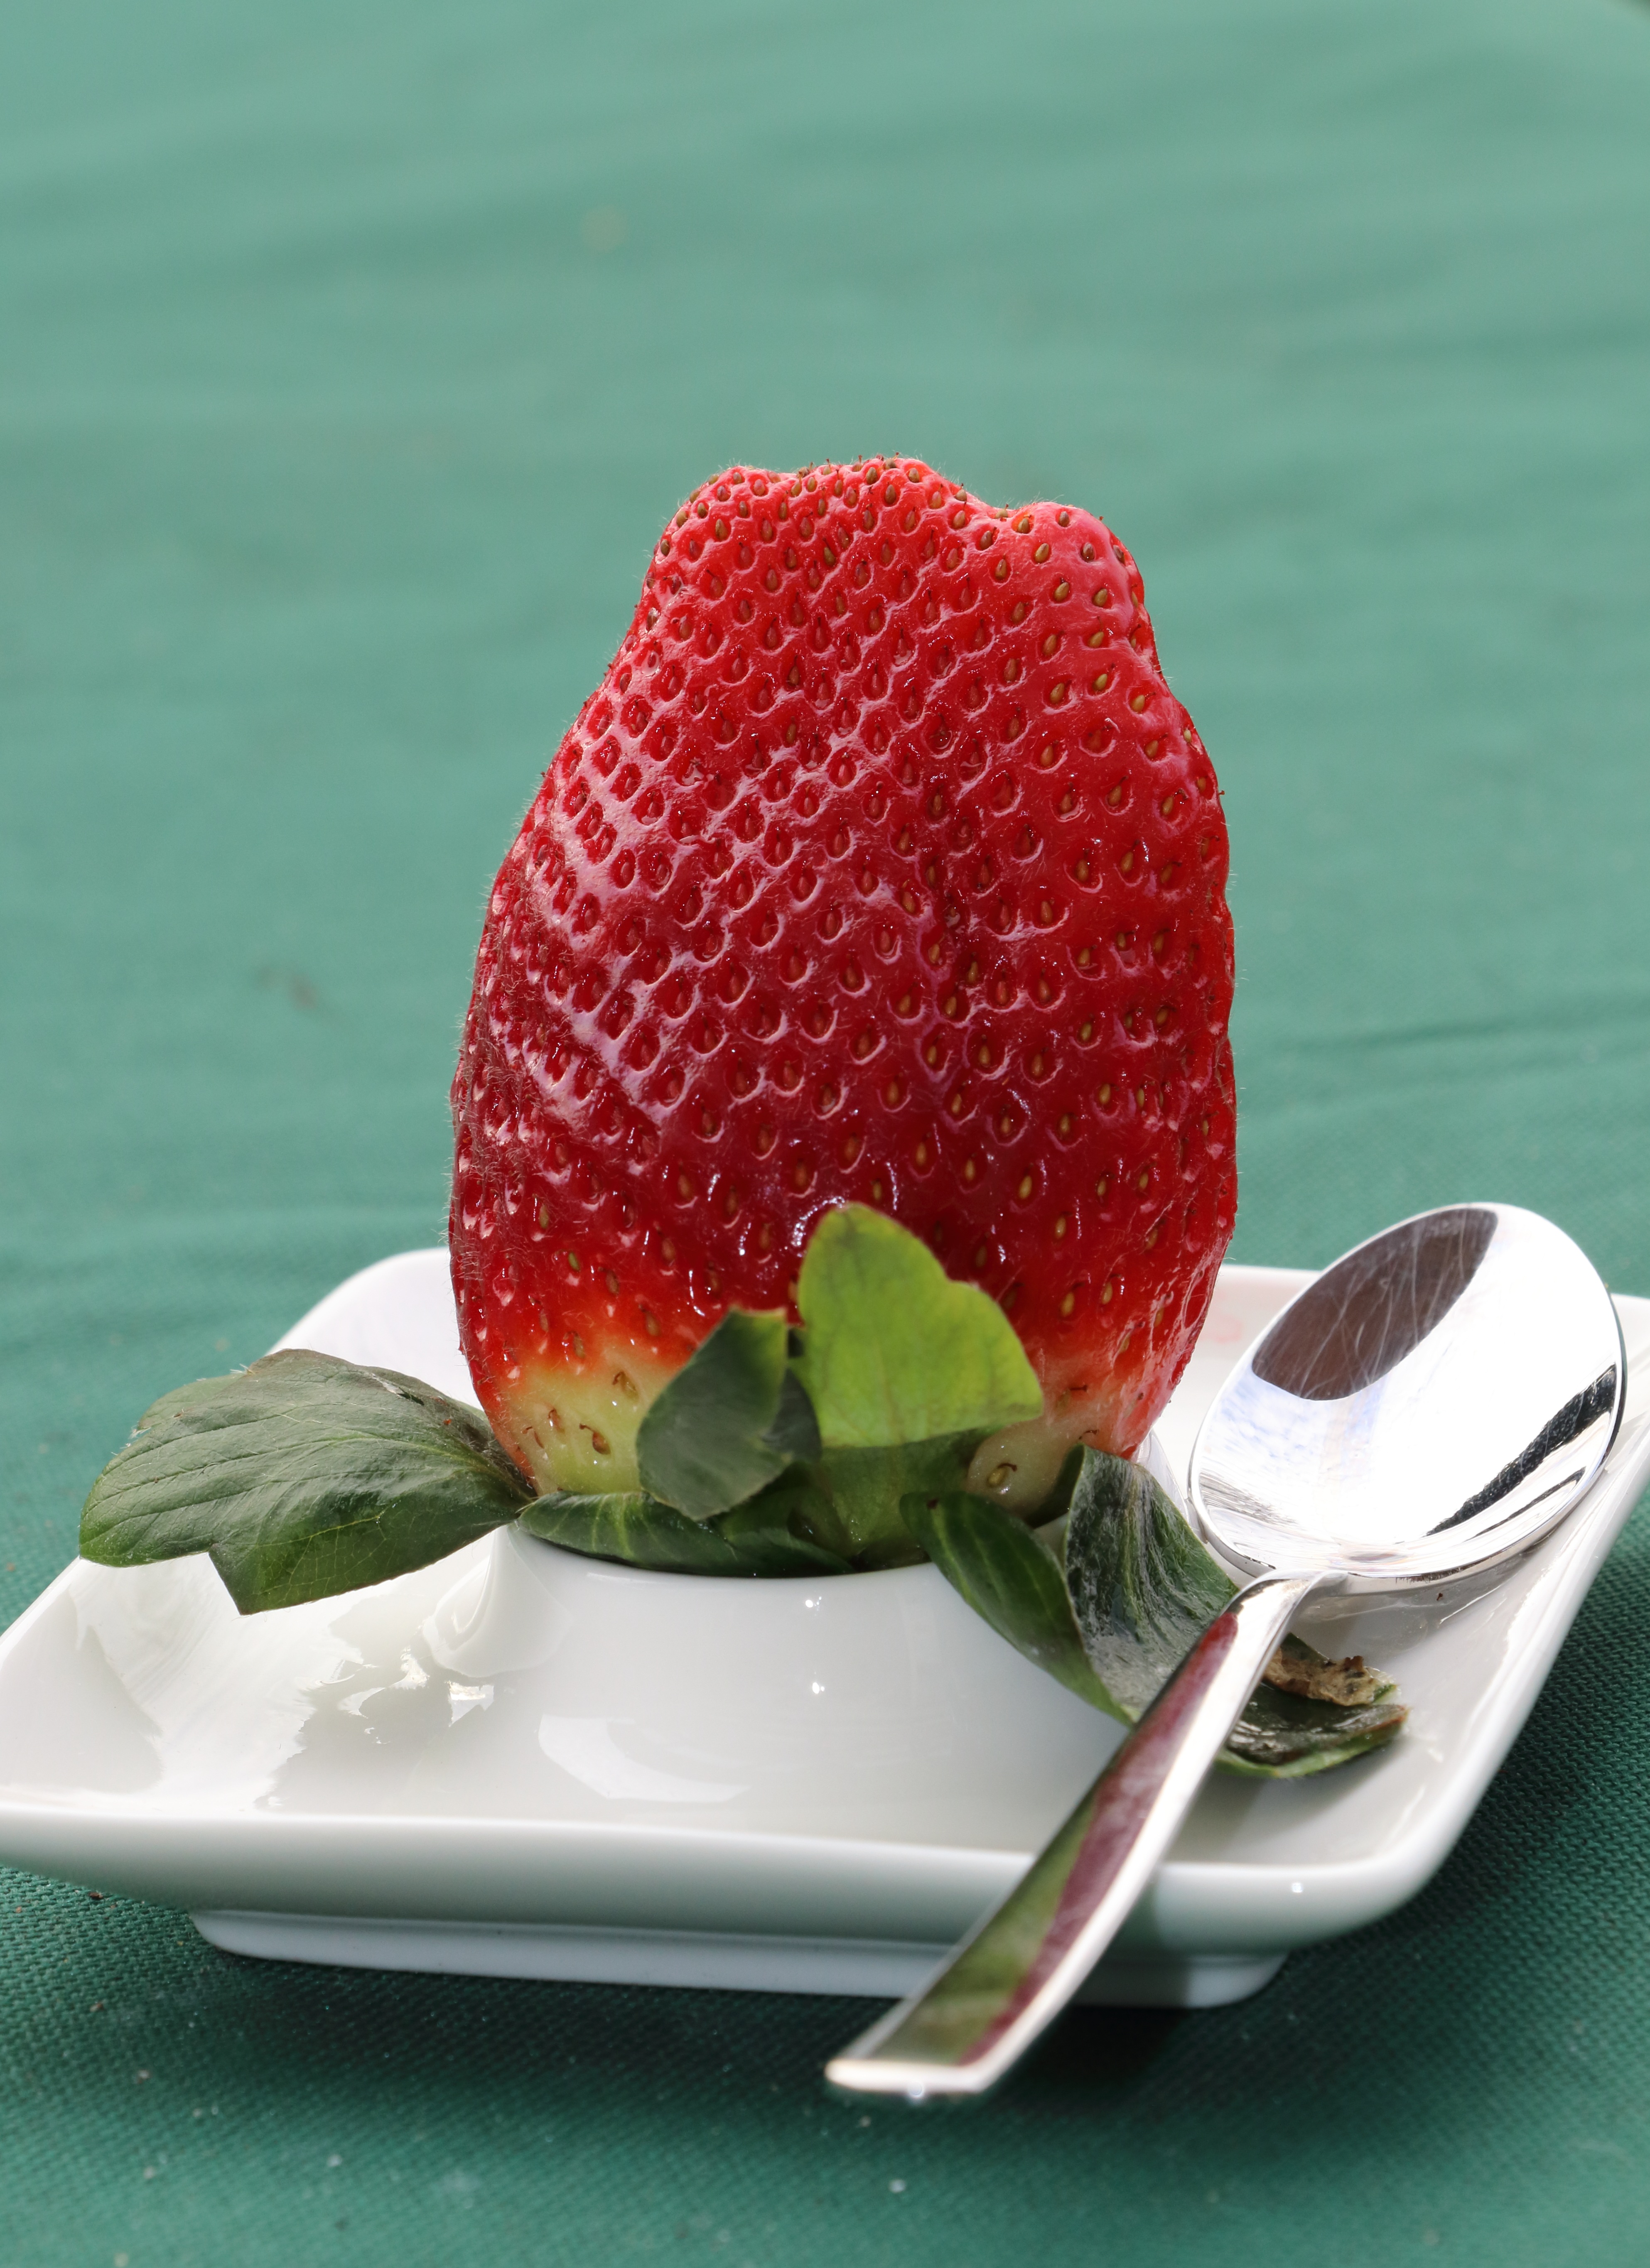
strawberry, food, strawberries, plant, flower, produce, petal, fruit, land plant, dessert, pavlova, flowering plant, ice cream